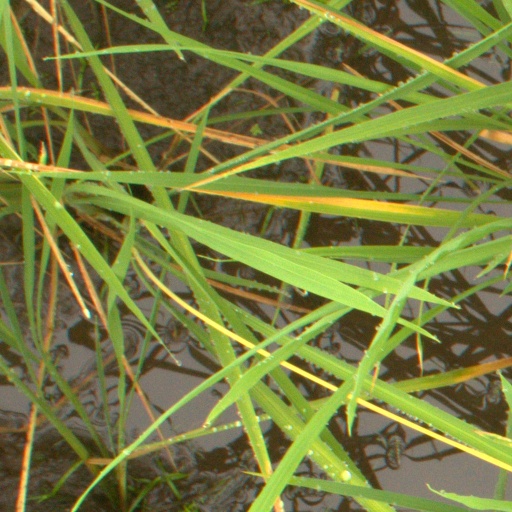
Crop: rice